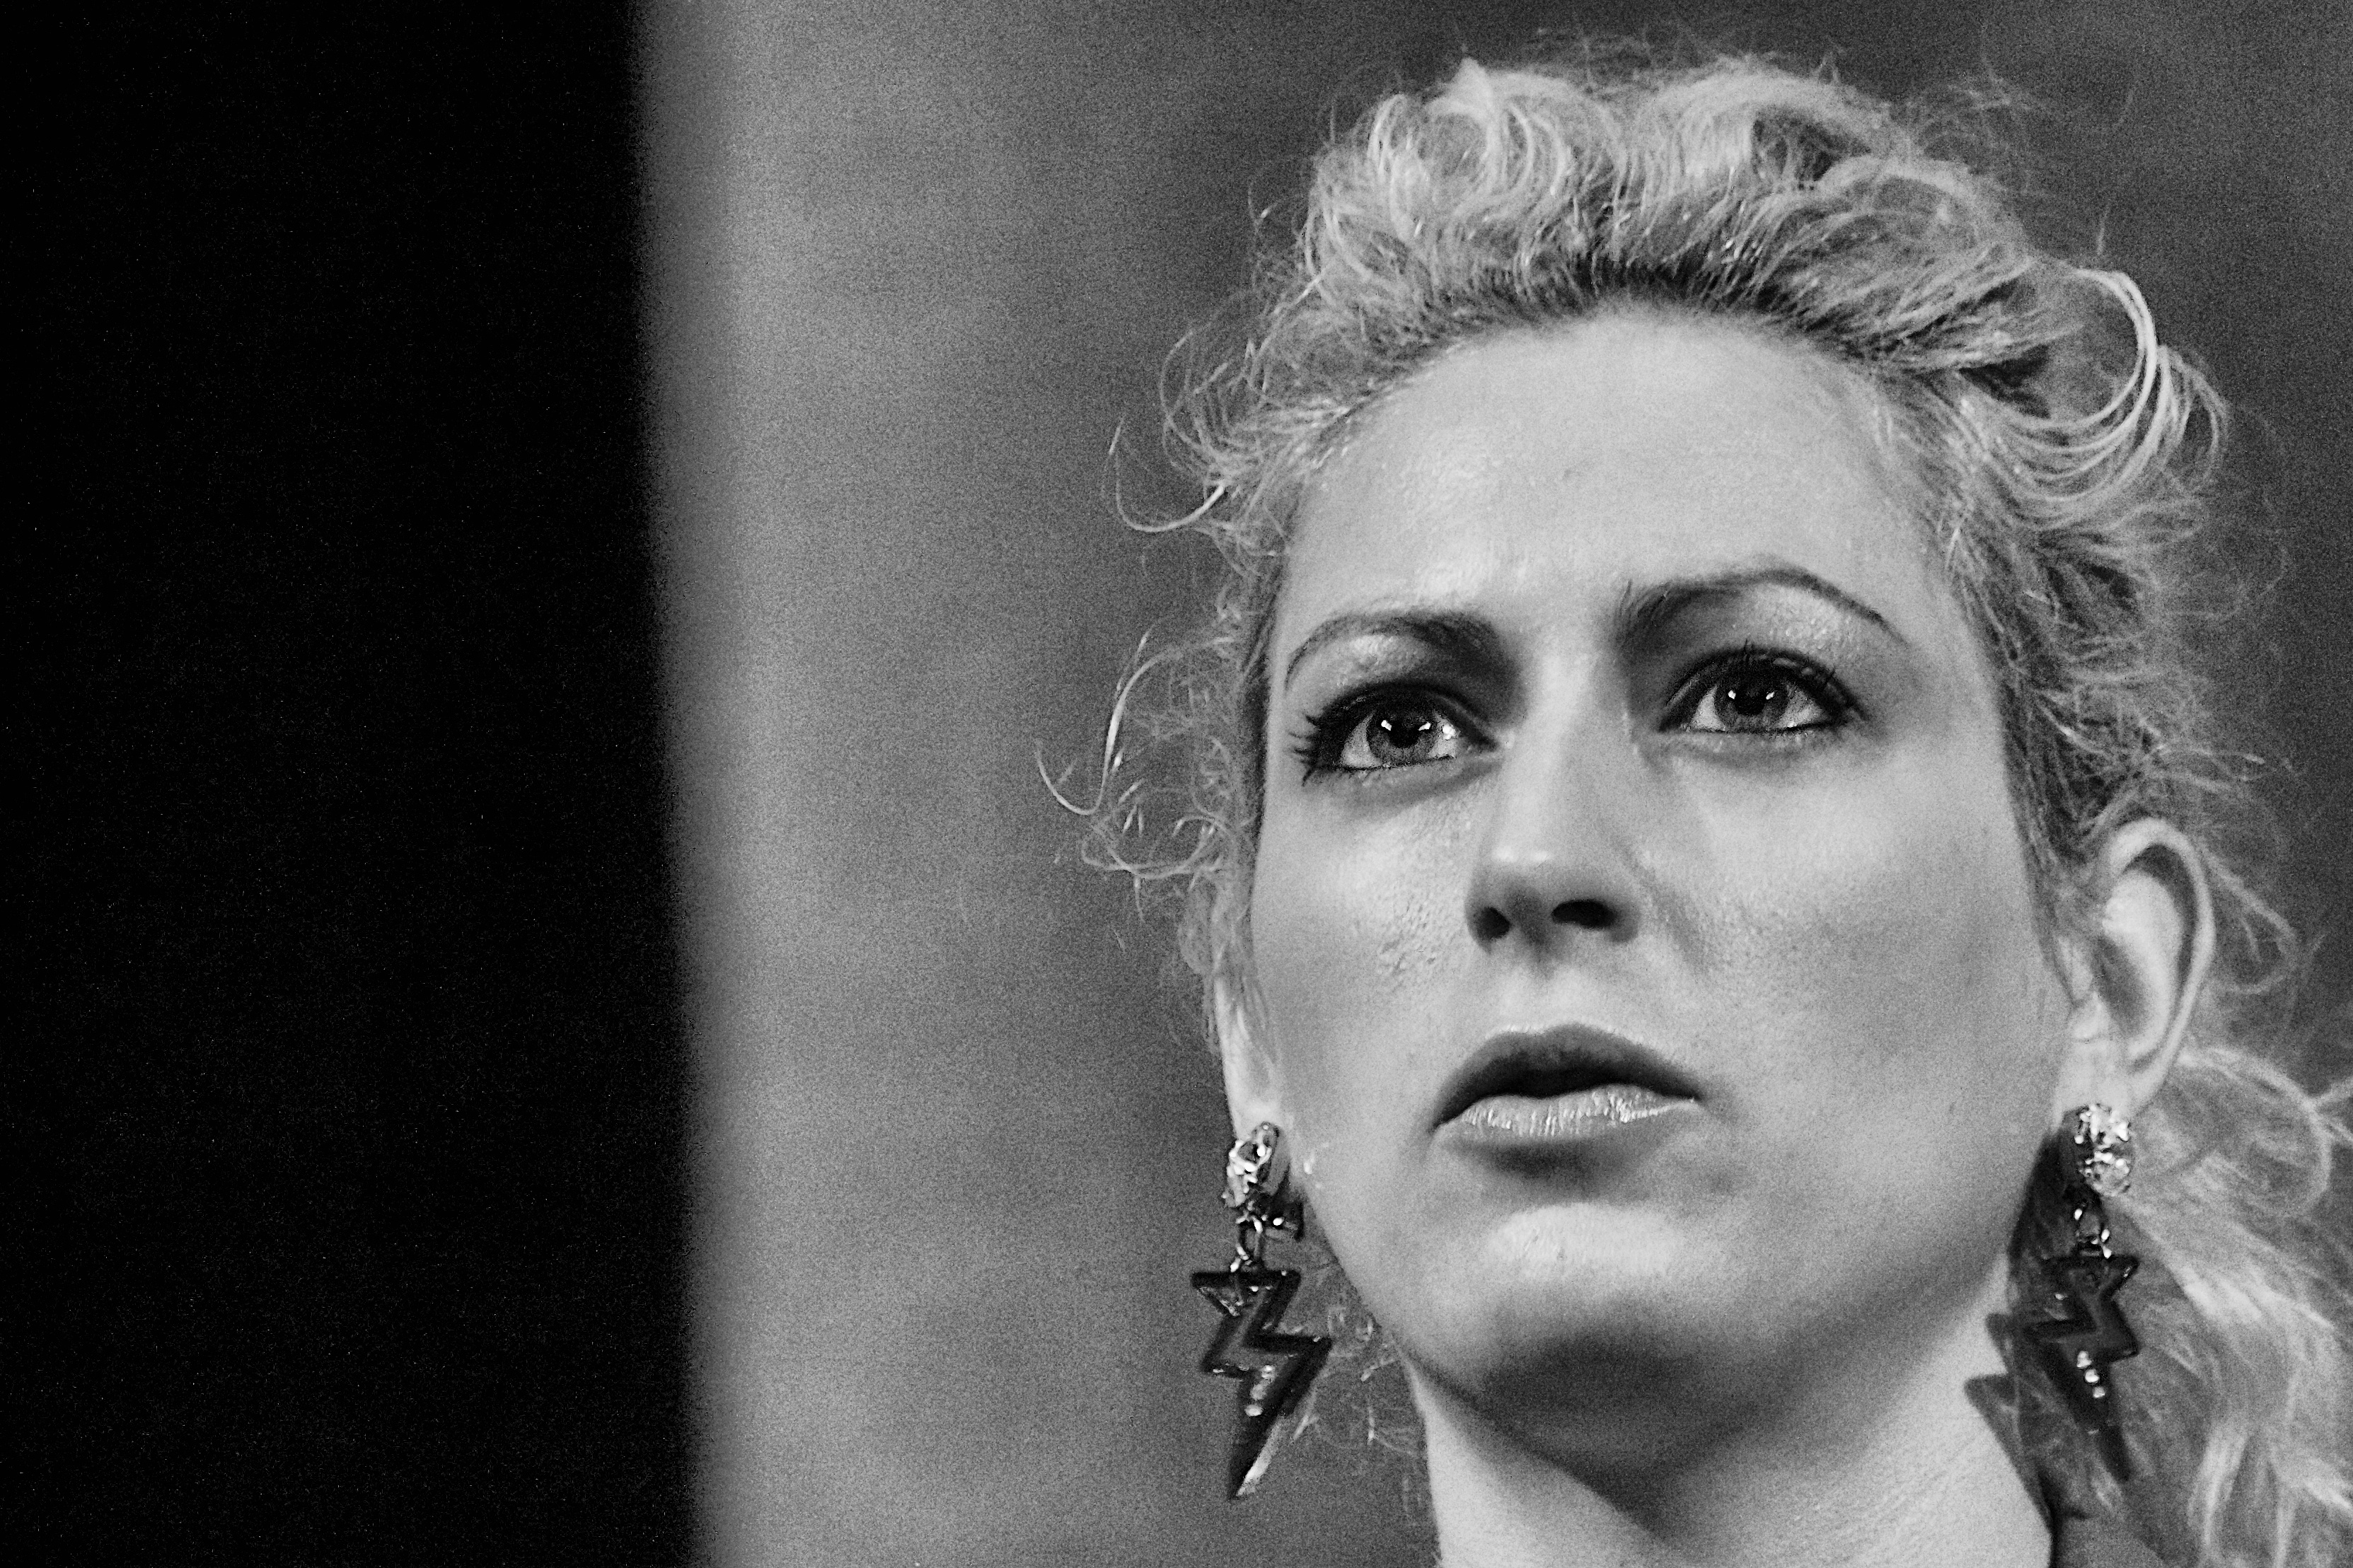
person, black and white, hair, white, photography, portrait, model, black, monochrome, hairstyle, close up, face, head, photograph, beauty, sxswedu, avantgame, 2011366, monochrome photography, portrait photography